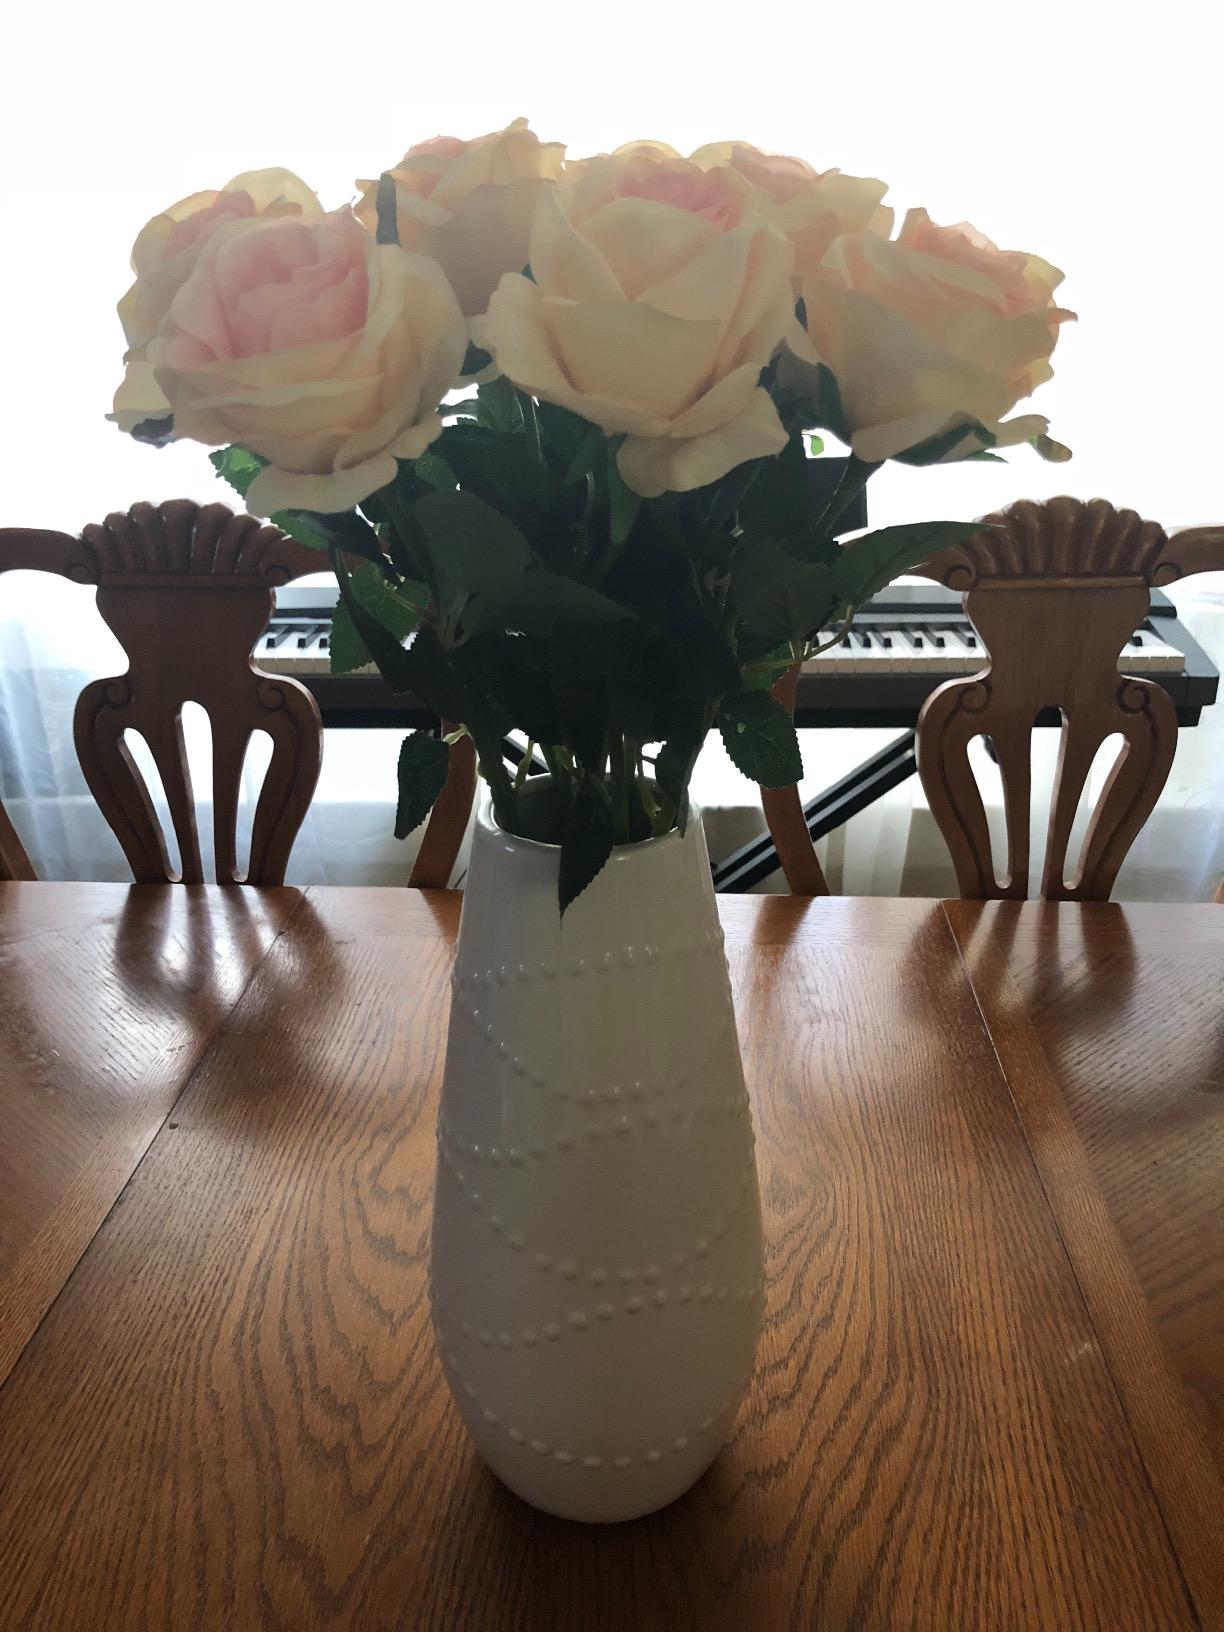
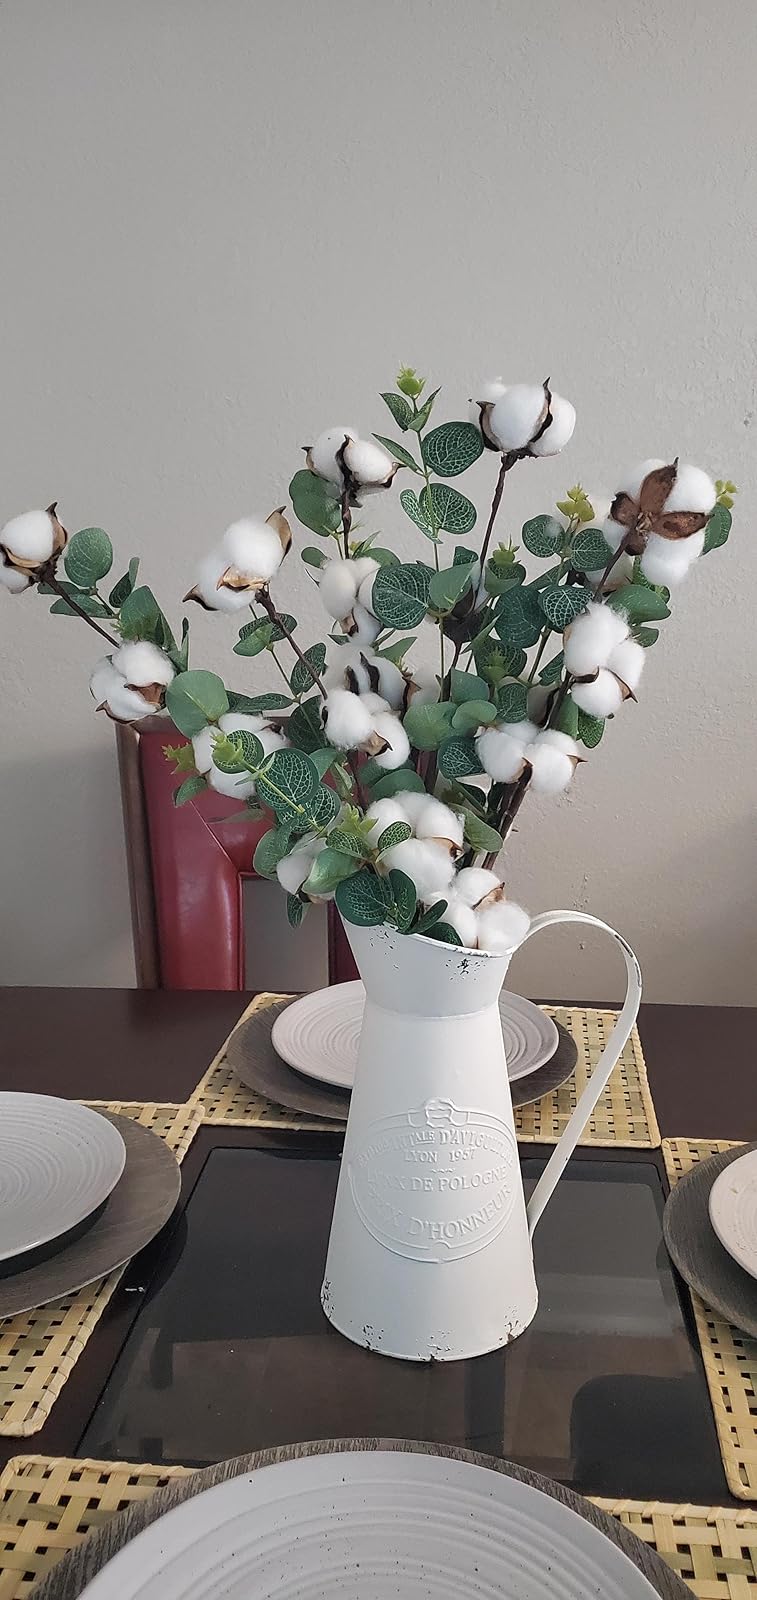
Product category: vase
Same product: no